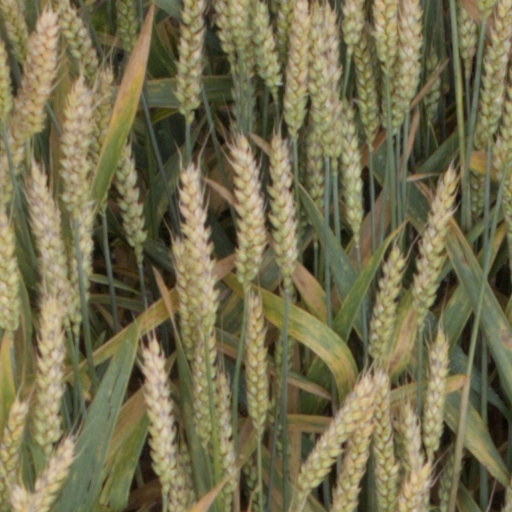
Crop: wheat